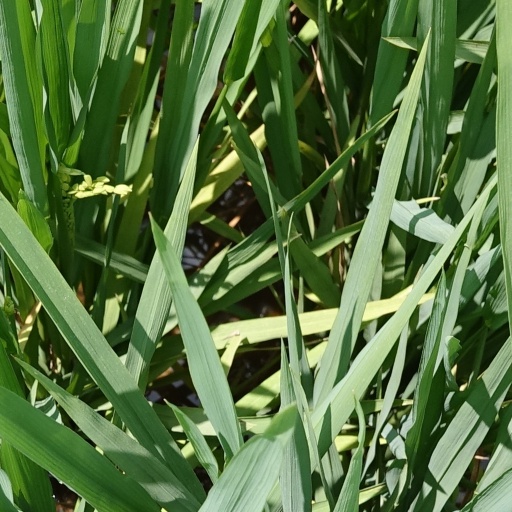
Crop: rice